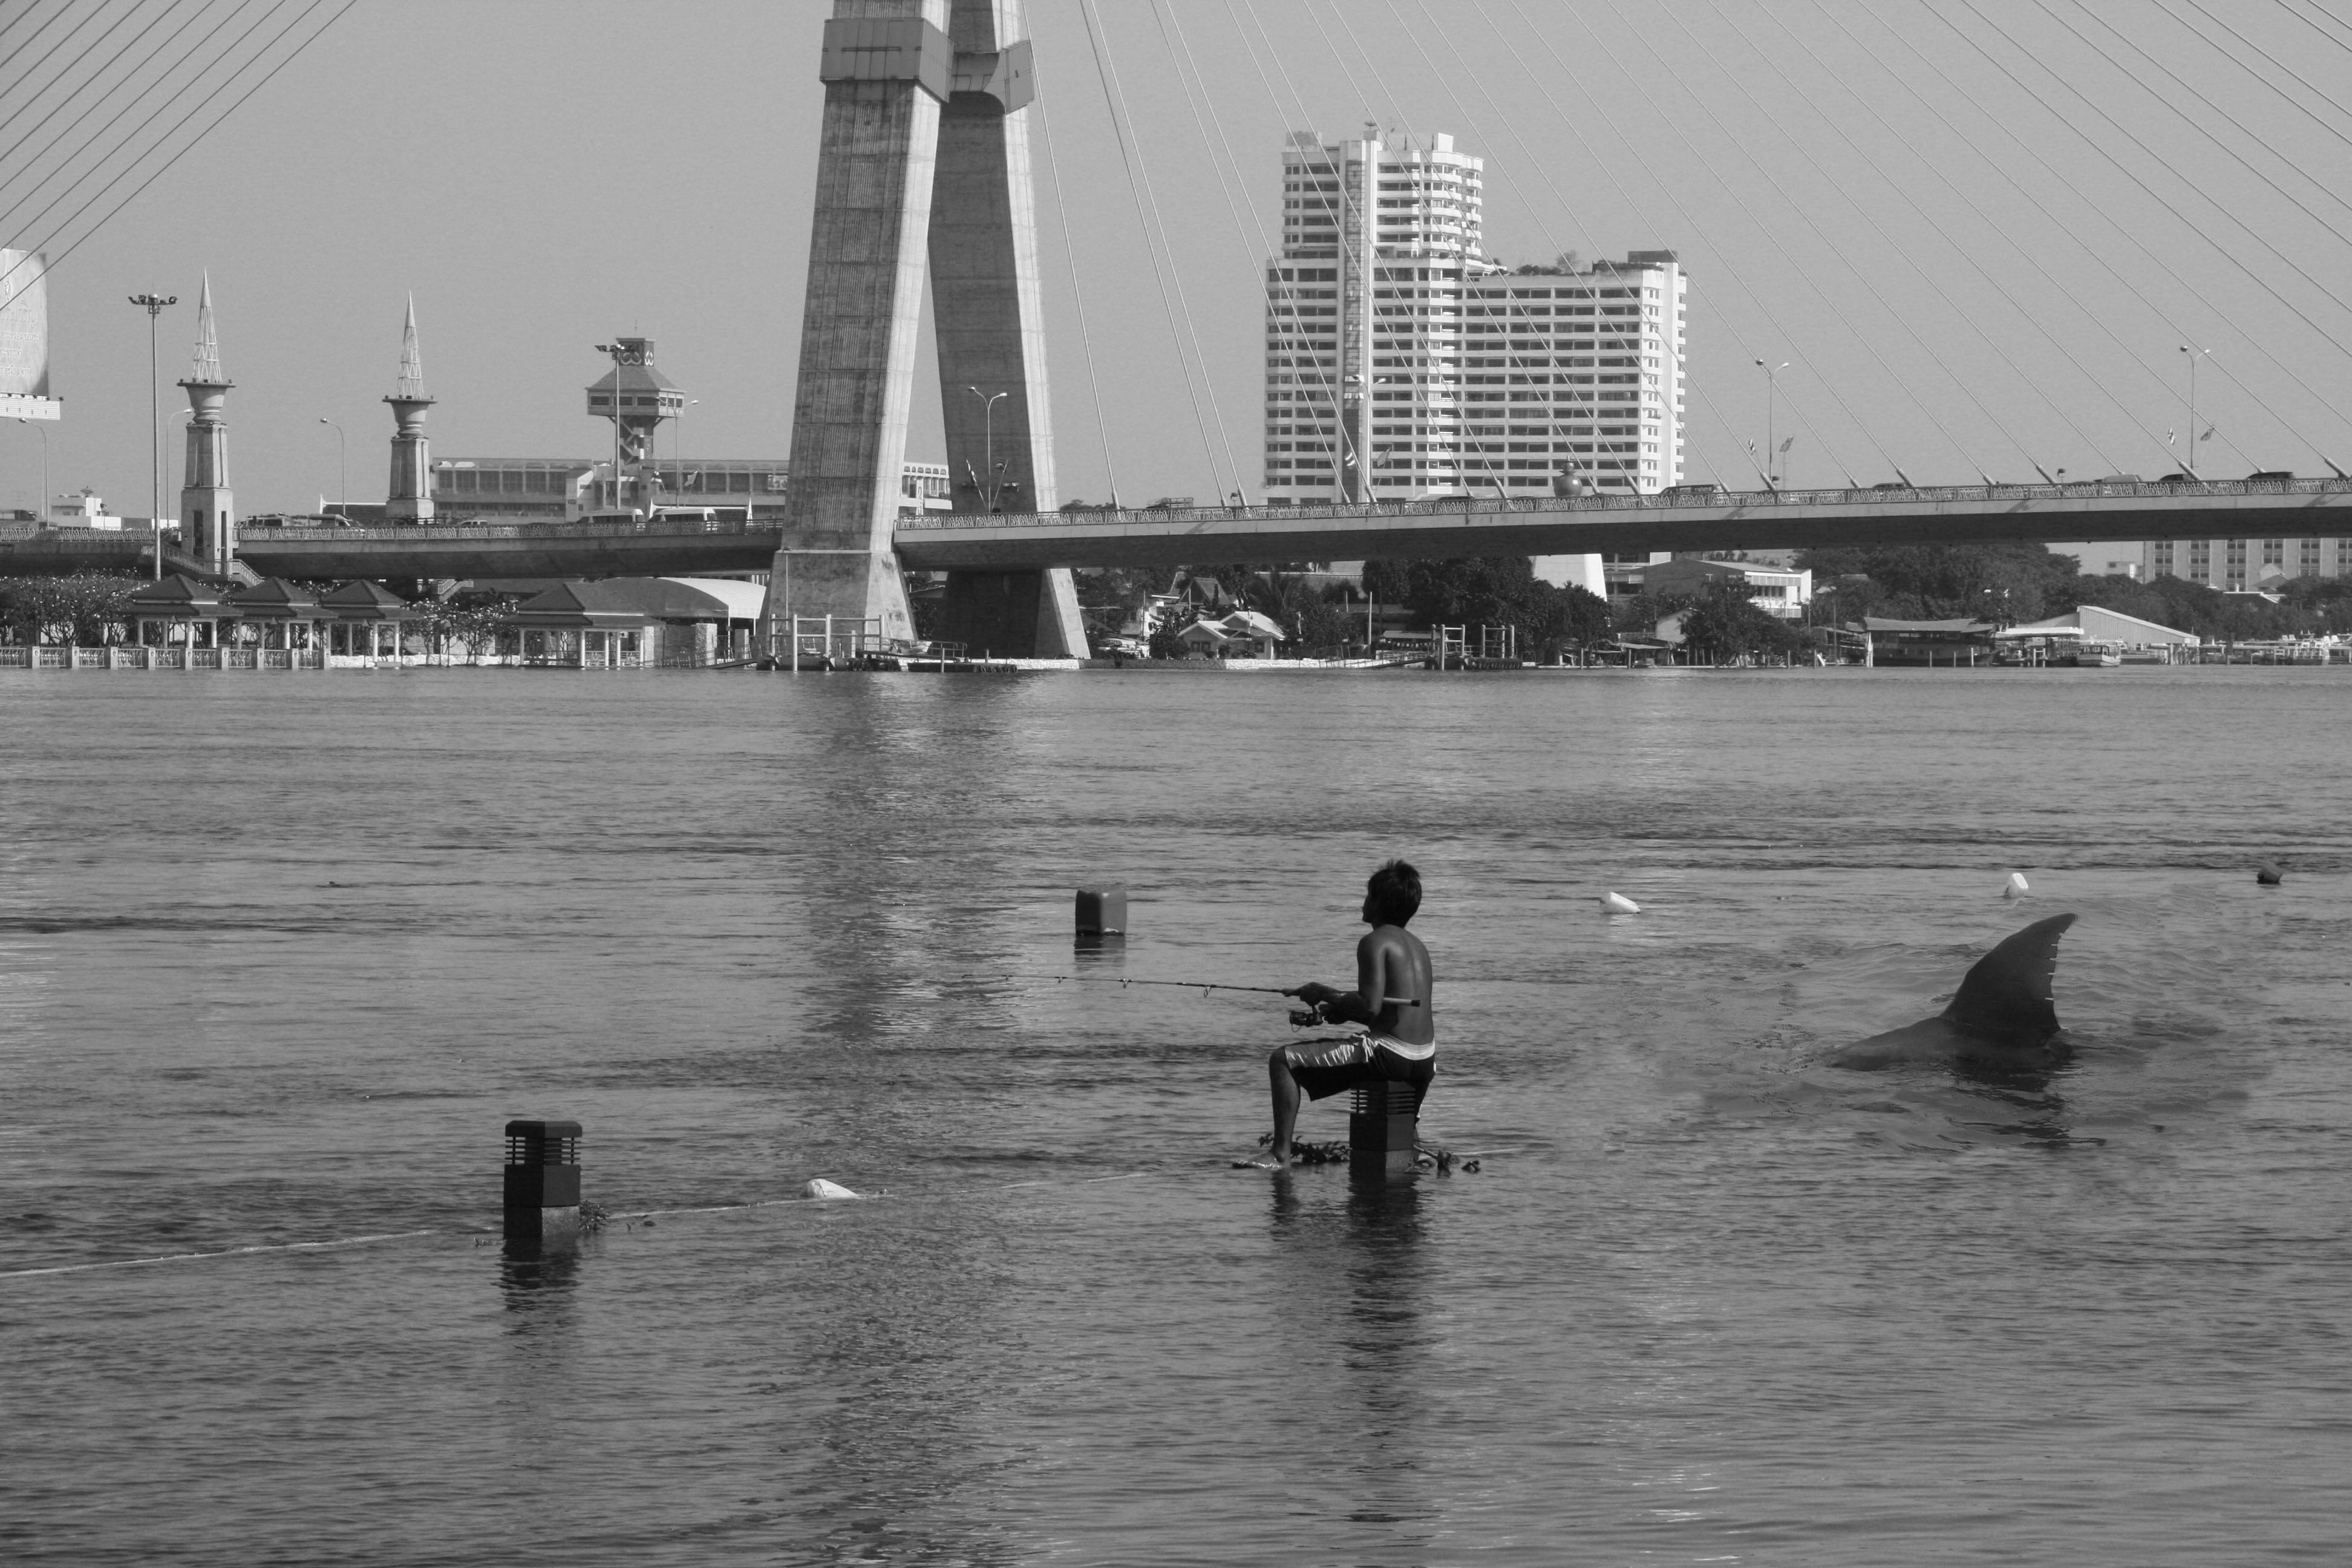
sea, coast, water, nature, silhouette, black and white, bridge, skyline, animal, pier, river, wild, tropical, fishing, asia, predator, monochrome, fish, aggression, swimming, shark, life, fin, power, scary, marine, danger, creature, bangkok, teeth, carnivore, hunting, hunter, tooth, strength, dangerous, powerful, hungry, bite, jaws, monochrome photography, atmospheric phenomenon